Eliza Allen (Tennessee)

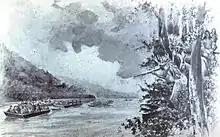
Artist's depiction of flatboats carrying settlers led by American explorer John Donelson down the Cumberland River in route to what is now Nashville, Tennessee, in 1784.

Born on December 2, 1809, near Gallatin, Tennessee, Eliza H. Allen, was the daughter of Laeticia Saunders and John Allen, a wealthy plantation owner of Allendale. His plantation was located along the Cumberland River near Gallatin in Sumner County, Tennessee. John Allen was one of the wealthiest planters in the county; he had 39 slaves according to the inventory of his estate in 1833.